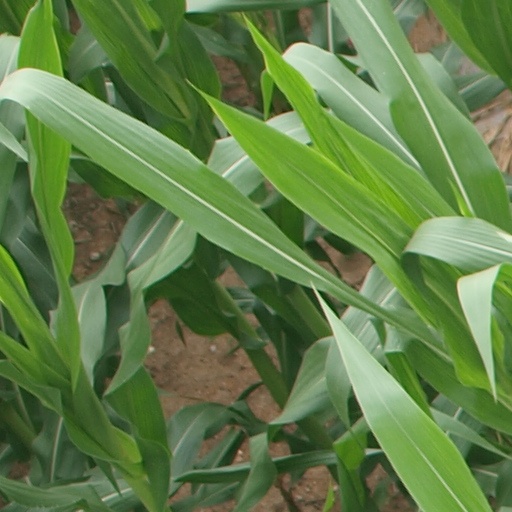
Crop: maize; corn